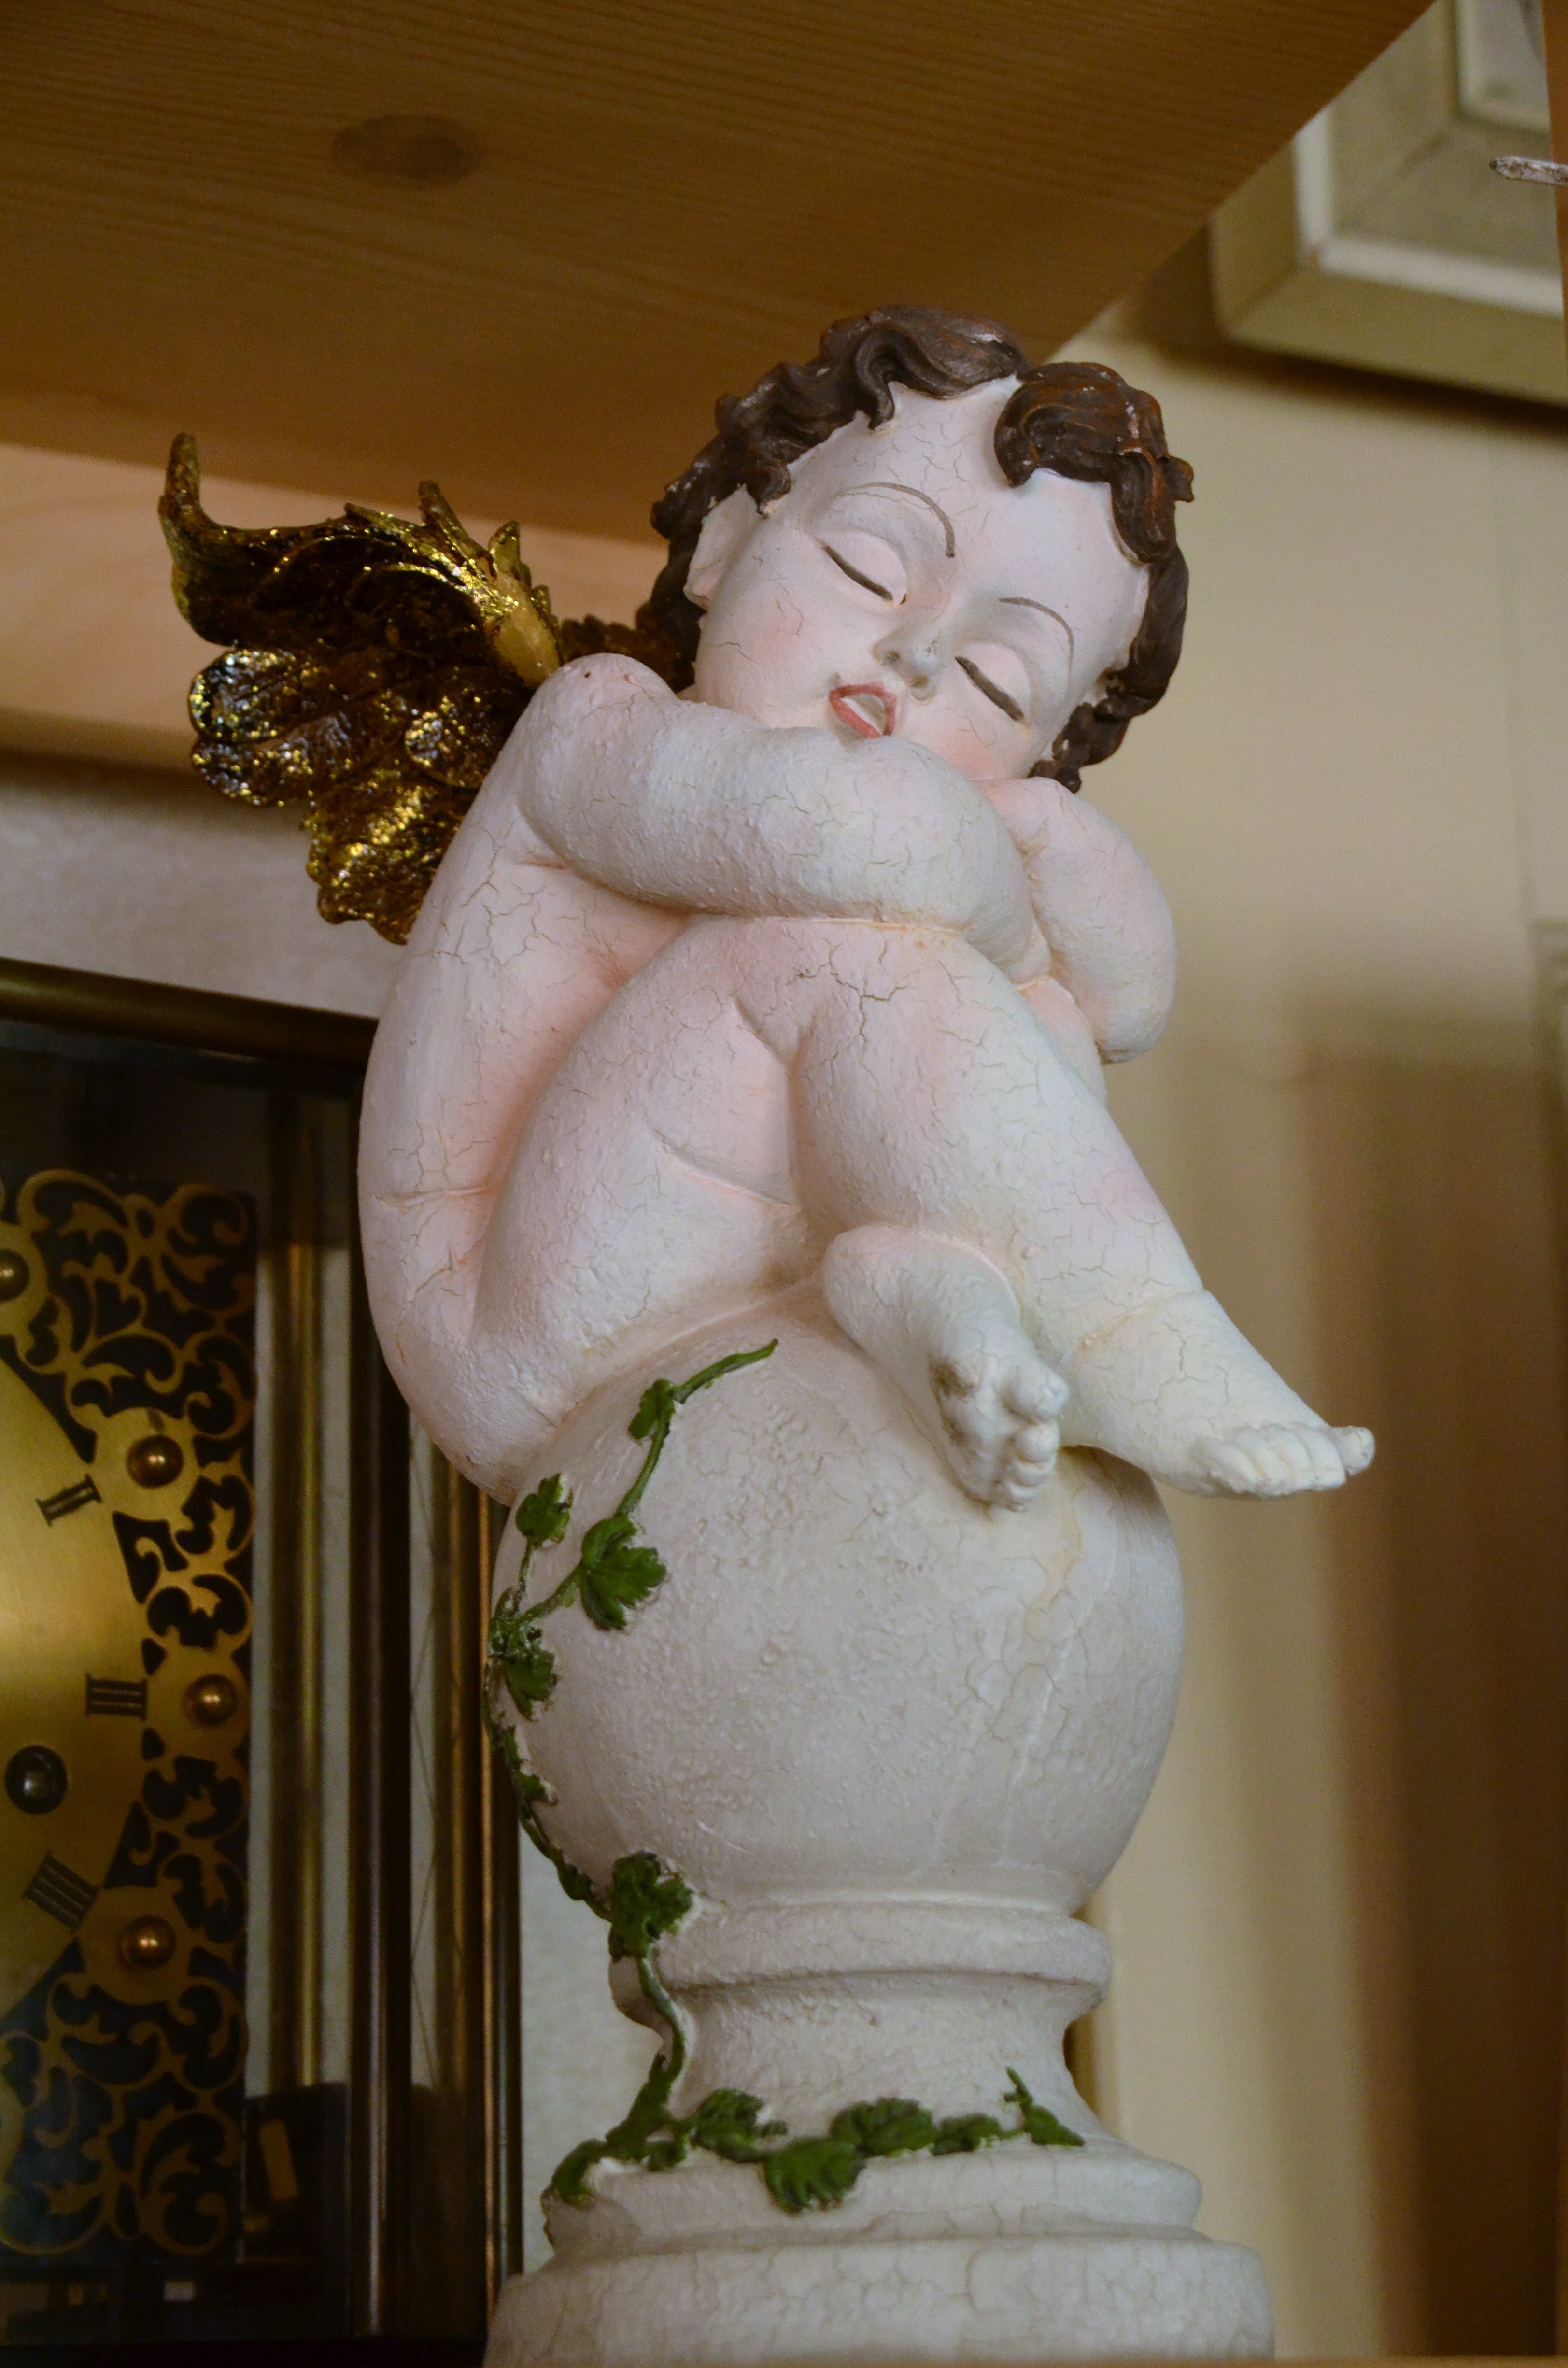
monument, statue, rest, toy, sculpture, angel, art, sleep, dress, figurine, image, carving, cherub, fictional character